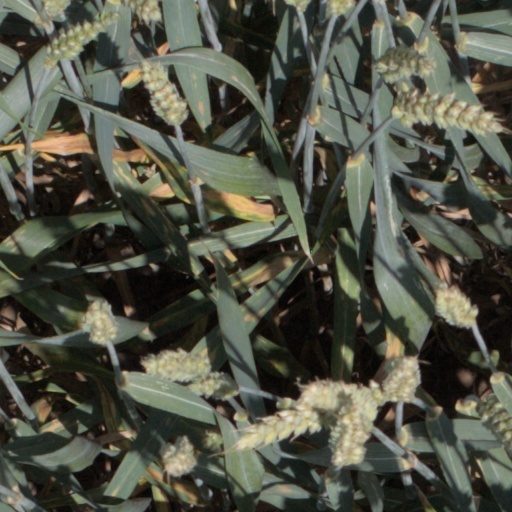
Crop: wheat